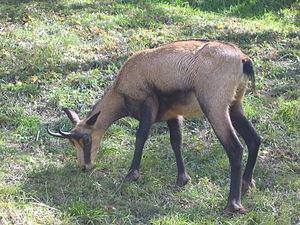
Le parc animalier d'Introd est un parc animalier italien, situé à Introd, en Vallée d'Aoste.